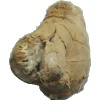
Label: ginger_root